Tal Afar

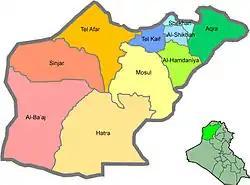
Districts of Nineveh

Tal Afar is located approximately 50 km west of Mosul and 60 km east of the Iraqi–Syrian border, at coordinate 36°23′N 42°27′E. According to map data, it has a total area of 15 km.